Greater Recife

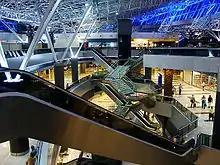
Guararapes International Airport (REC).

Guararapes – Gilberto Freyre International Airport serves the area, and has domestic and international flights.